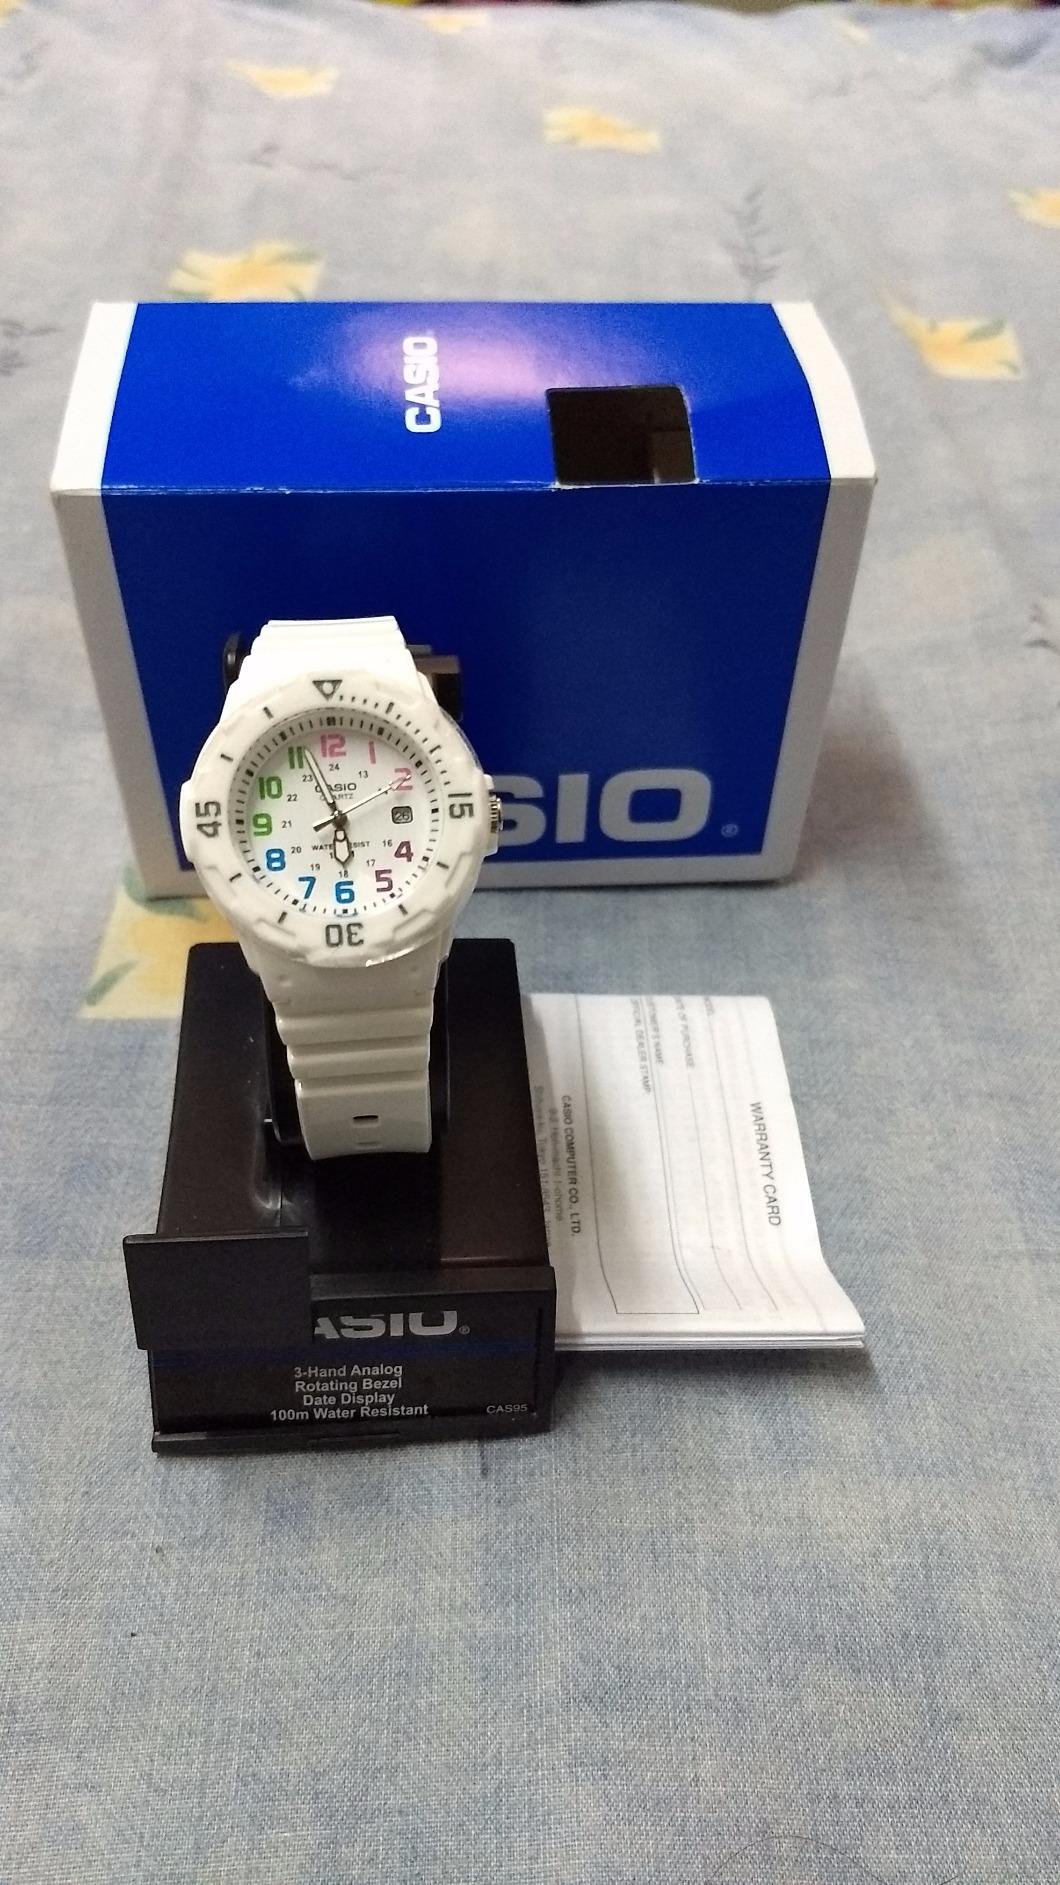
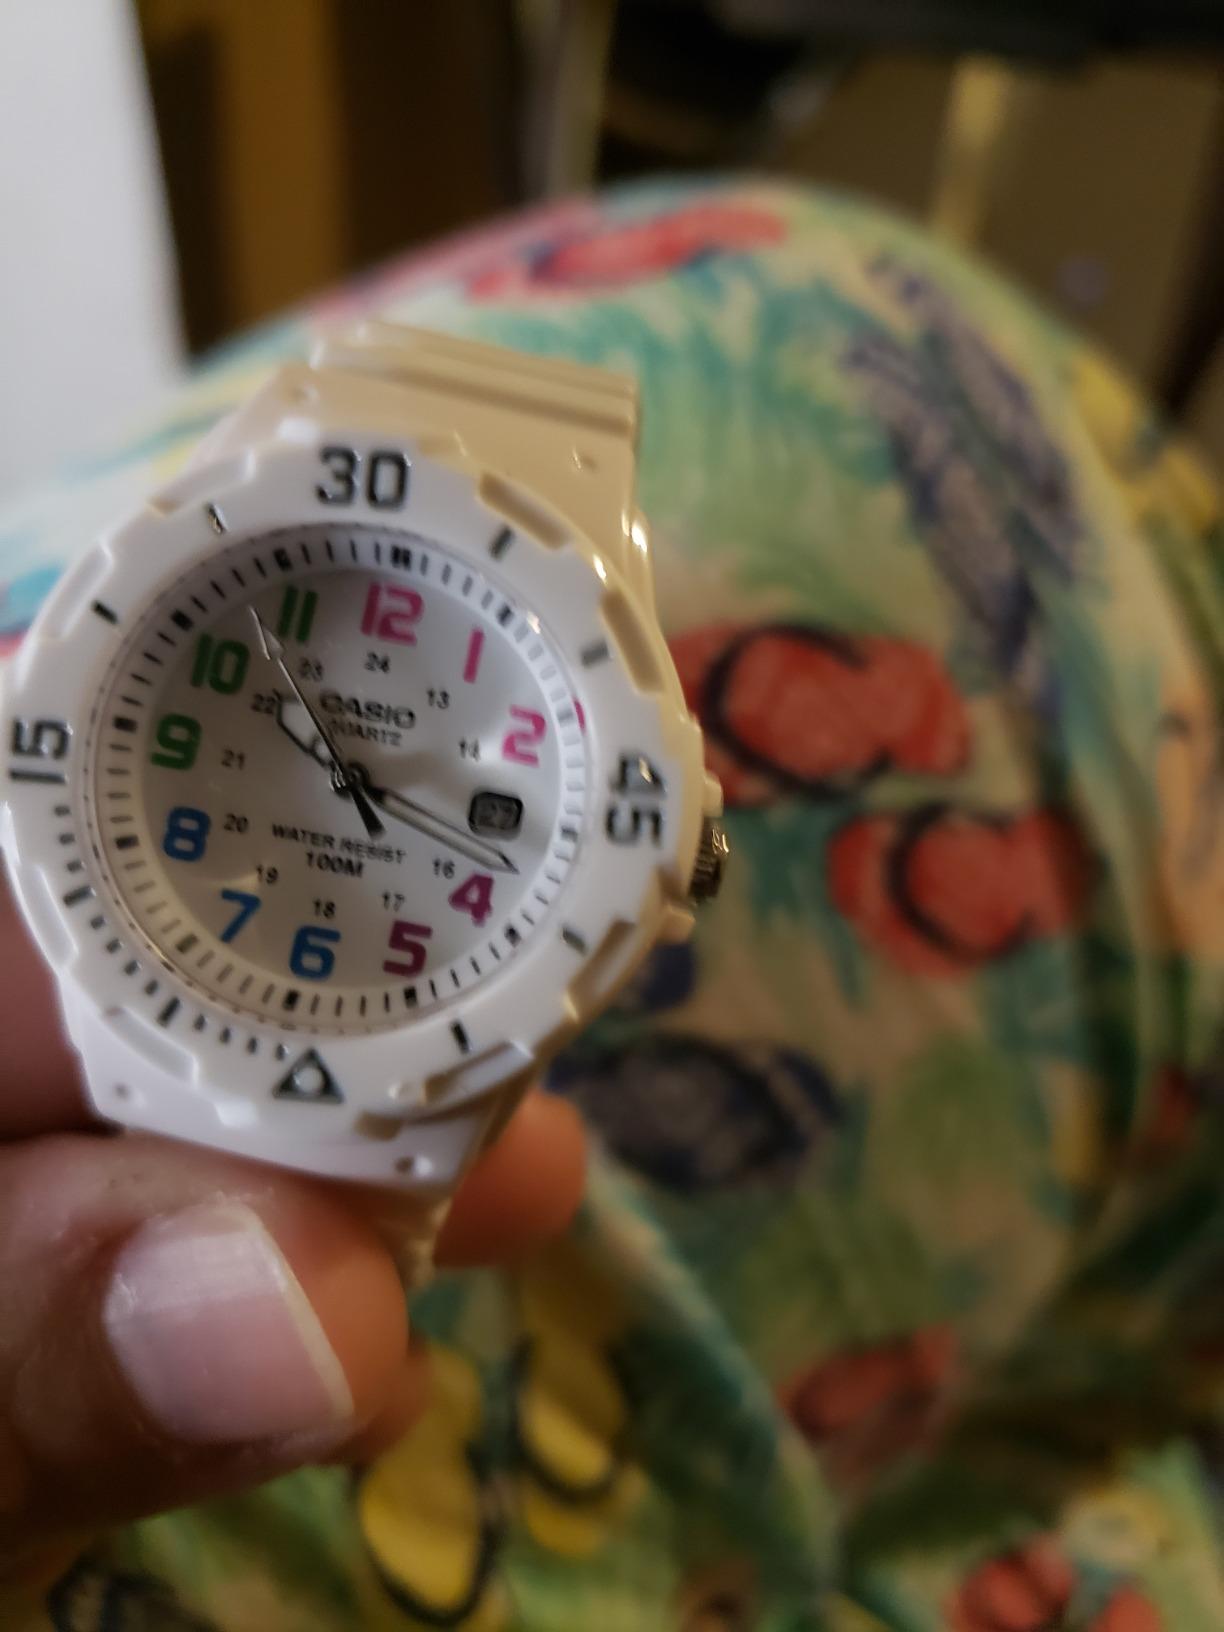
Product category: accessories_watch
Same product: yes